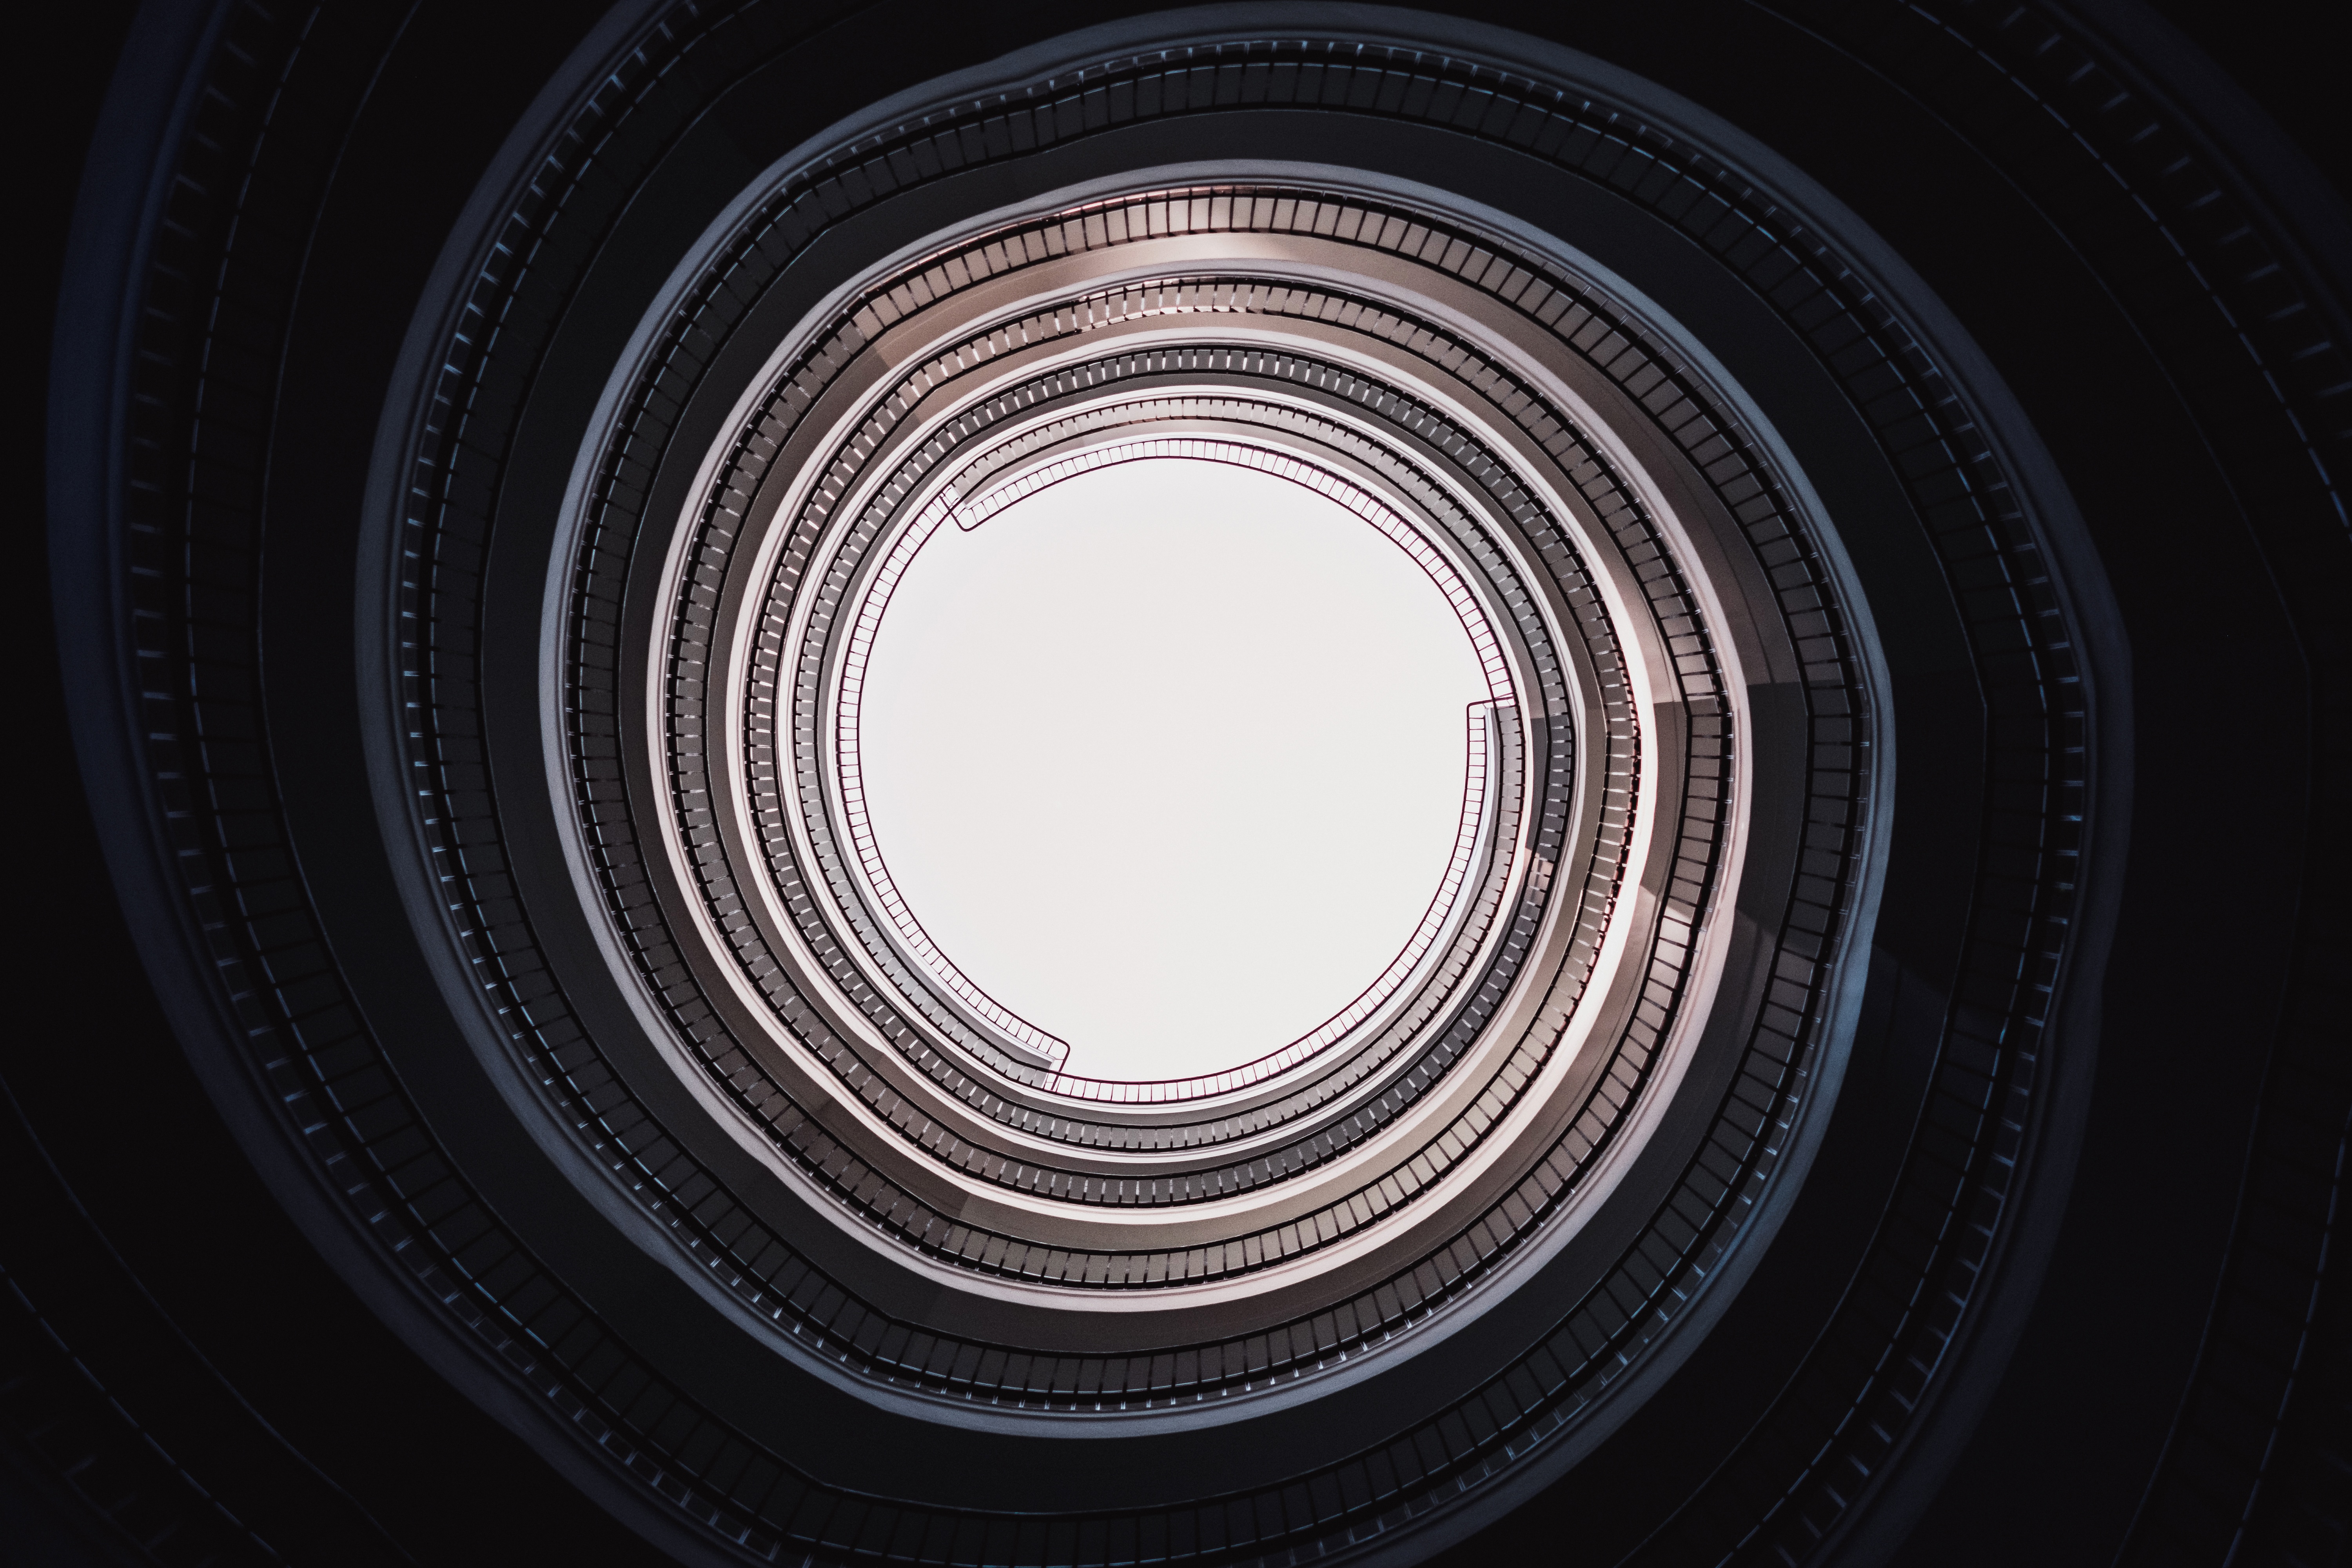
light, black and white, wheel, round, spiral, curve, tire, circle, symmetry, shape, monochrome photography, automotive tire